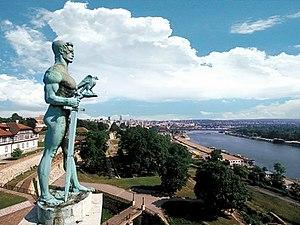
Le vainqueur en statue
Pobednik, en français Le Vainqueur, a été érigé en 1928 dans la Haute ville de la forteresse de Belgrade à l’occasion de la célébration du dixième anniversaire de la percée du front de Thessalonique. Le monument est constitué d’une figure d’homme avec un aigle dans la main gauche et l’épée abaissée dans celle de droite ce qui est l’œuvre du sculpteur Ivan Meštrović, ainsi que d’un socle qui est conçu sous la forme de colonnes doriques avec des cannelures sur une haute base cubique, de l’architecte Petar Bajalovic. L'aigle représente l'accueil chaleureux, pour dire que c'est un peuple qui va accepter les étrangers, mais l'épée signifie que même s'ils sont accueillants, s'ils se font trahir, ils peuvent se venger, ça c'est un peuple qui ne se laissera pas marcher sur les pieds.